Louise Markscheffel

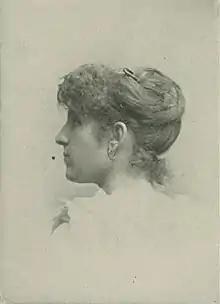
"A Woman of the Century"

Louise Markscheffel (Weber; 1857–1911) was an American literary and society editor of the long nineteenth century, as well as dramatic, musical and literary critic. Beginning in 1887, she served as society editor of the Toledo "Journal". In 1897, she published "Hints on coffee making : for the use of housekeepers who aim for the best".